Maimouna Youssef

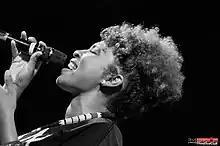
Maimouna Youssef singing at DC Loves Dilla in July 2014

Maimouna Youssef is an American Grammy nominated singer, songwriter, and rapper. She is of Choctaw, Creek, Cherokee and African American heritage. She performs music under the stage name Mumu Fresh.